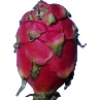
Label: red_pitahaya